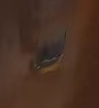
Face region: eyes (orbital_tightening_and_eye_area)
Pain indicator: not_present